Město Albrechtice

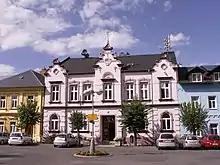
Town hall on the town square

The first written mention of Albrechtice is from 1377, in the deed of division of Duchy of Troppau and Duchy of Krnov. In 1474, the local fort was conquered and destroyed by the army of Matthias Corvinus. In 1492, during the rule of the Makrot family (1492–1503), Albrechtice was promoted to a town by King Vladislaus II.